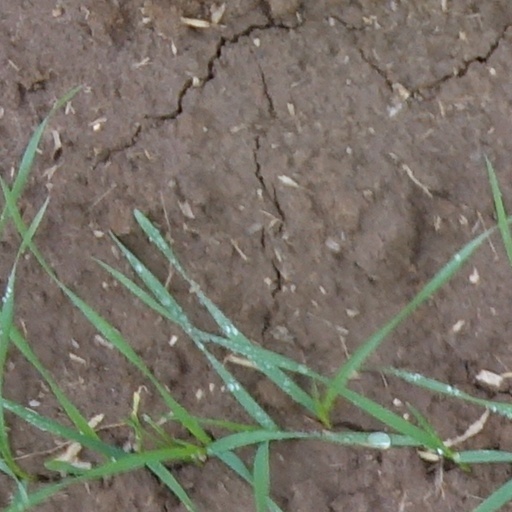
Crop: wheat